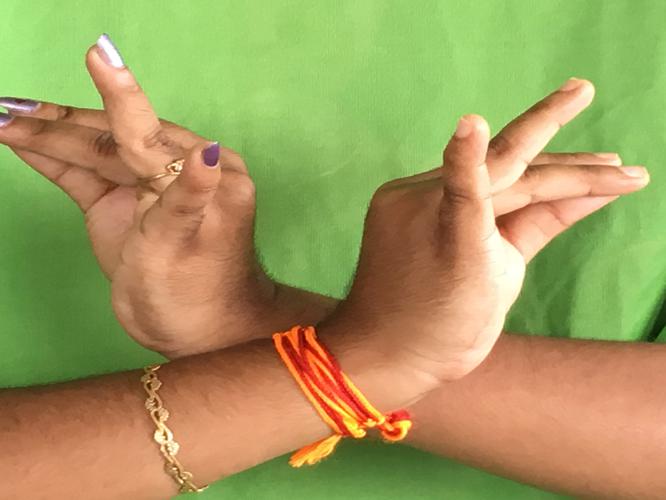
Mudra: Katakavardhana
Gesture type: double_hand